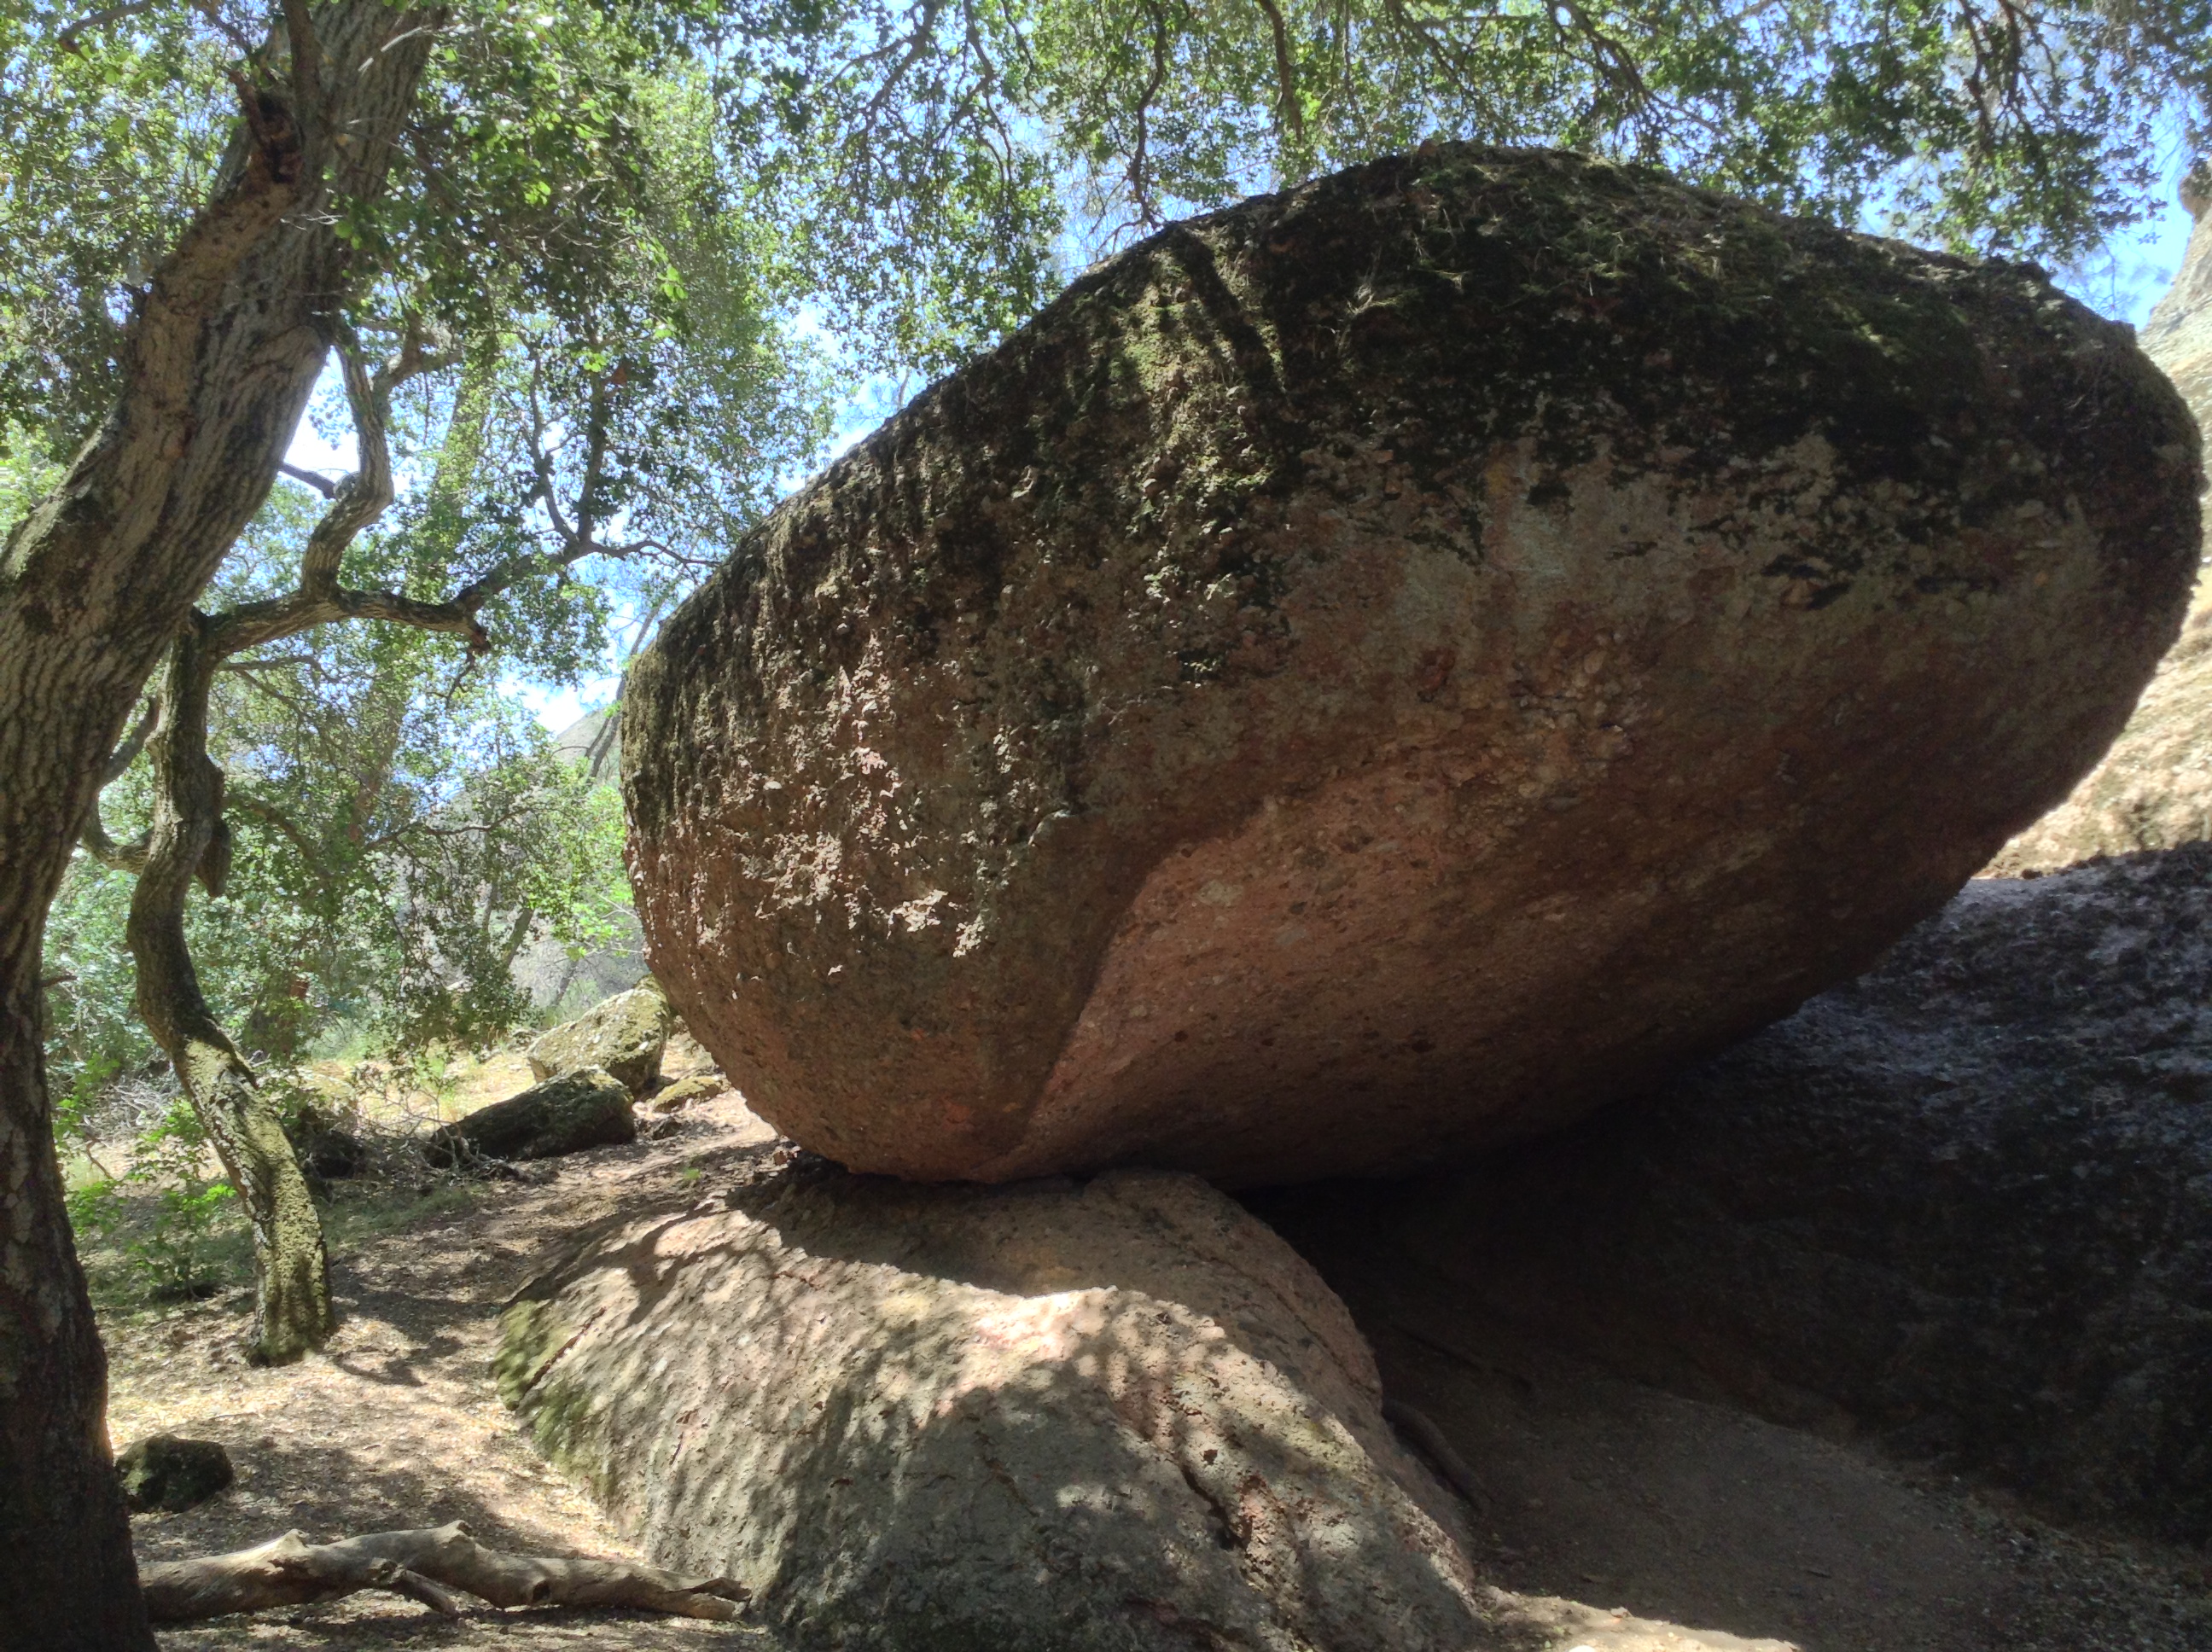
tree, rock, plant, wood, trunk, material, sculpture, geology, rockclimbing, boulder, pinnacles, pinnaclesnationalpark, greathikesincalif, woody plant